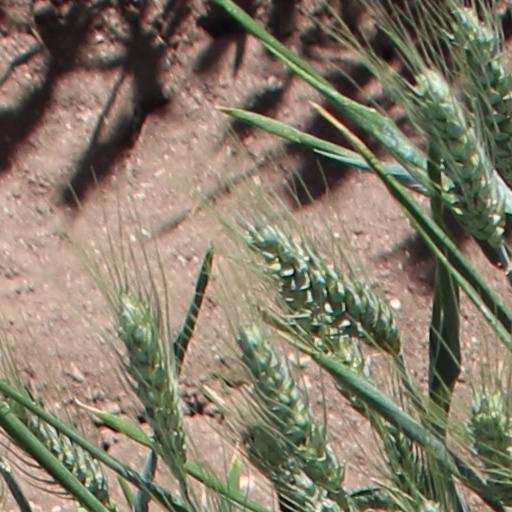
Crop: wheat